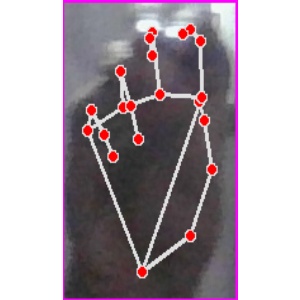
अक्षर: ङ